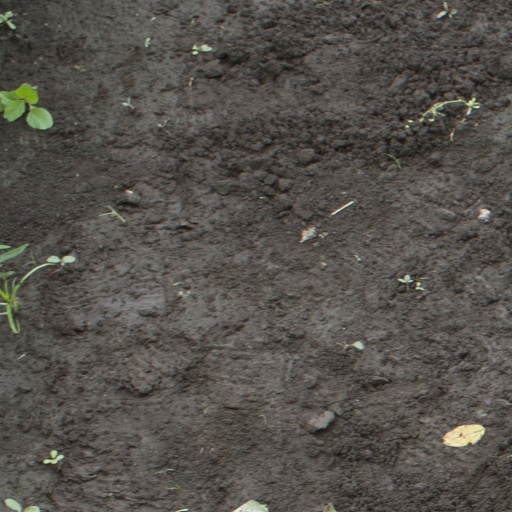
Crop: soybean